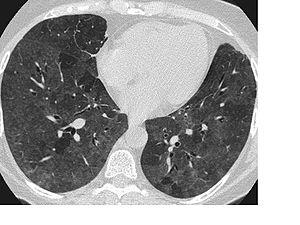
On appelle infiltrat en verre dépoli une image pathologique qu'on peut voir sur une radiographie pulmonaire, et en tomodensitométrie.